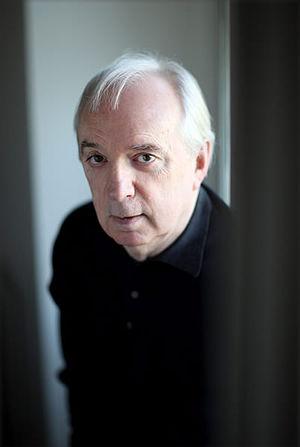
POrtrait Franck Venaille
Franck Venaille est un poète et écrivain français né à Paris le 26 novembre 1936 et mort le 23 août 2018.
Jean-Pierre Le Boul'ch est un artiste peintre et graveur français, né le 10 mars 1940 à Toulon. Il vécut rue Hélène dans le 17e arrondissement de Paris et est mort le 10 janvier 2001.